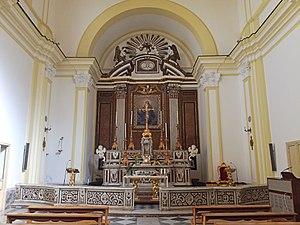
L'église Santa Maria dei Vergini est une église du XIVᵉ siècle située dans le cœur historique de la ville de Naples. Elle dépend de l'archidiocèse de Naples.